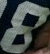
Number: 8